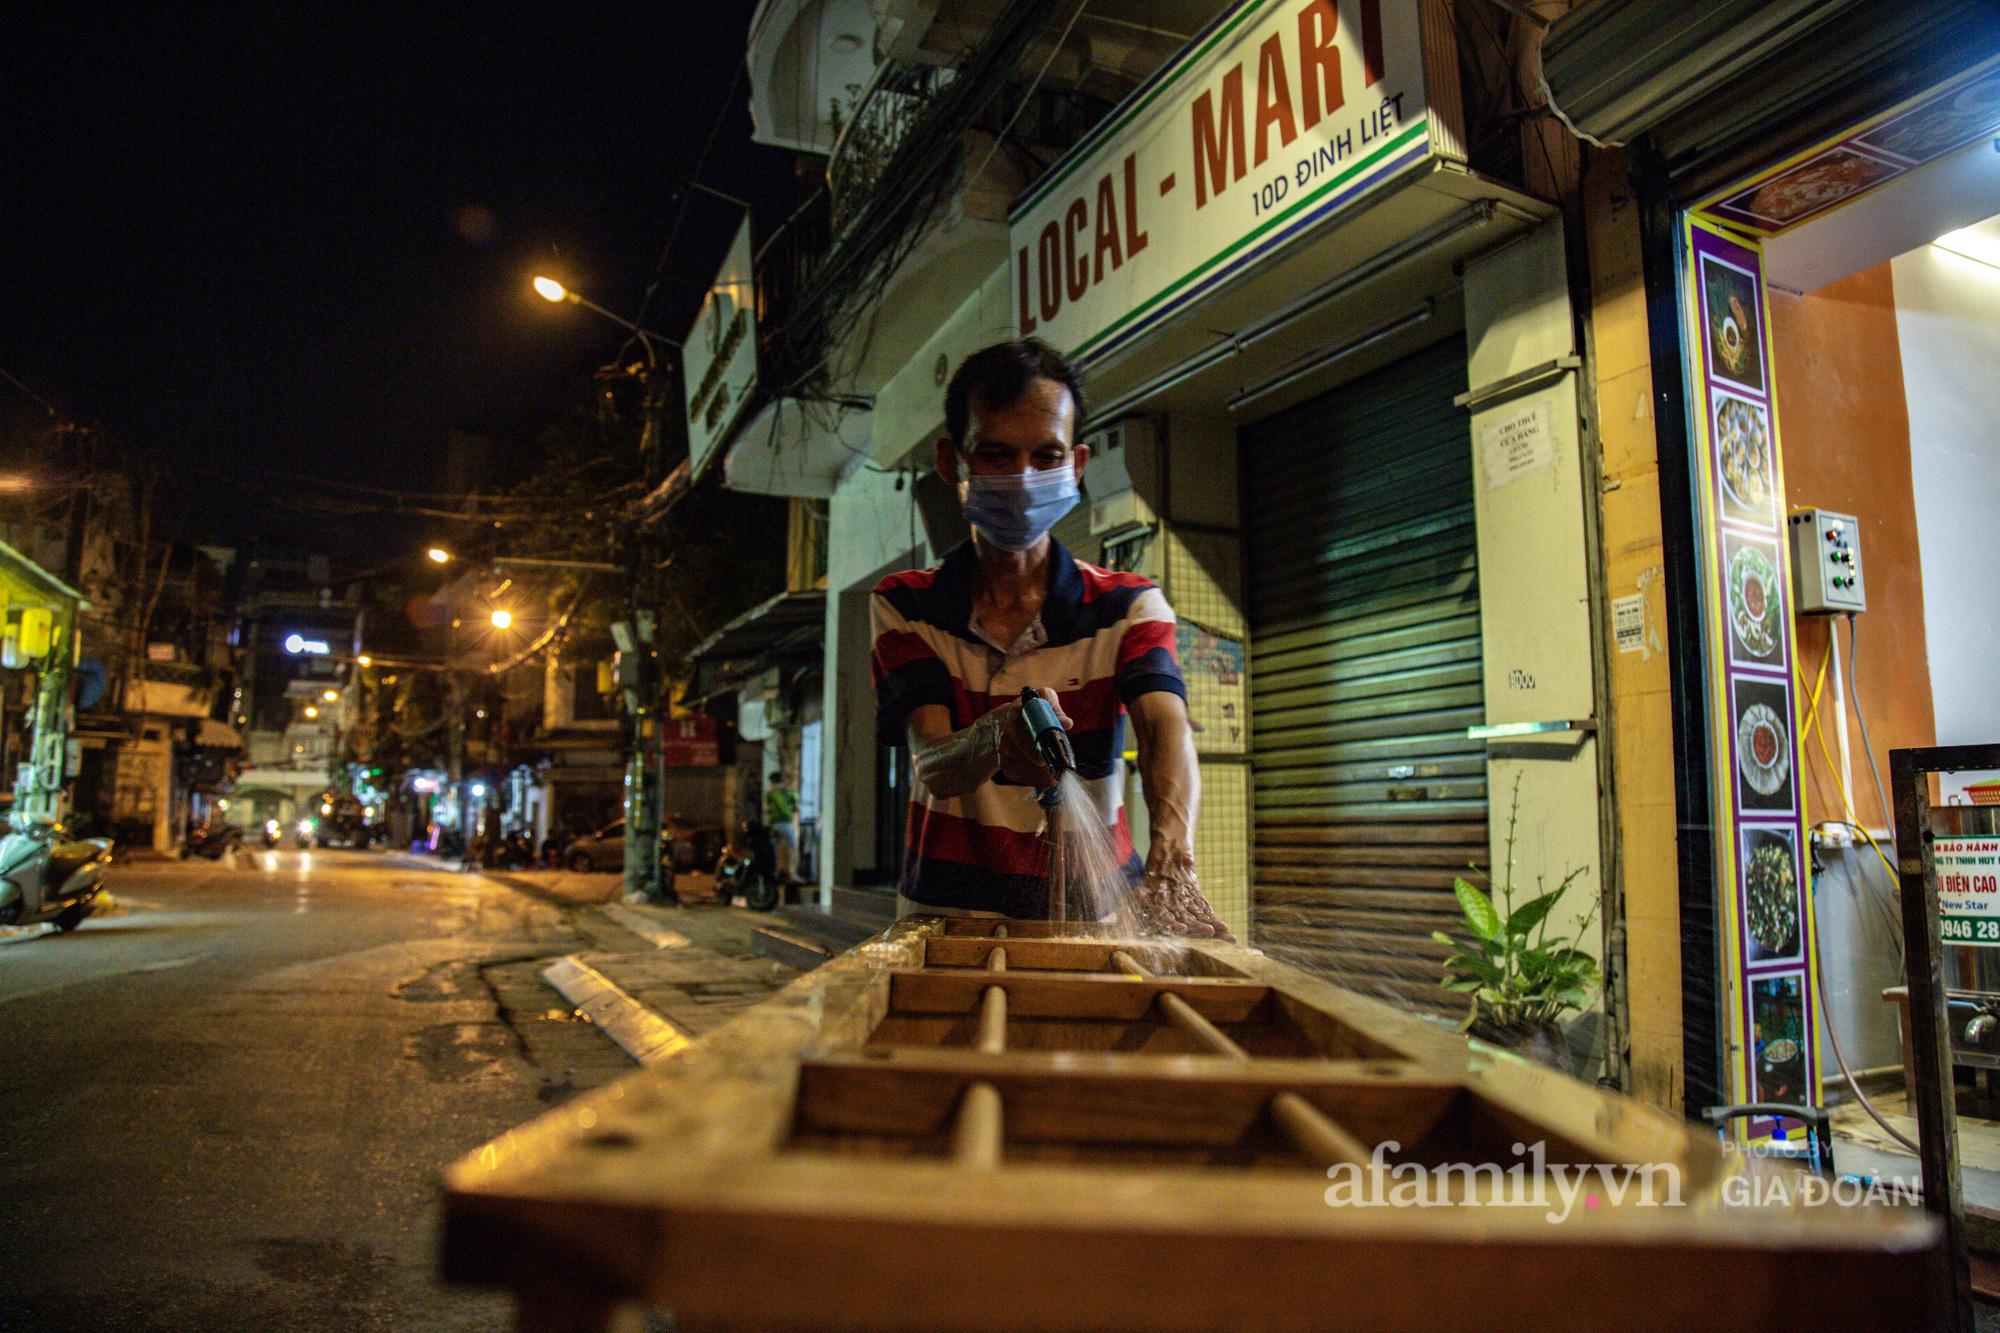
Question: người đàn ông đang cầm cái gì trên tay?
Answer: cái vòi xịt nước